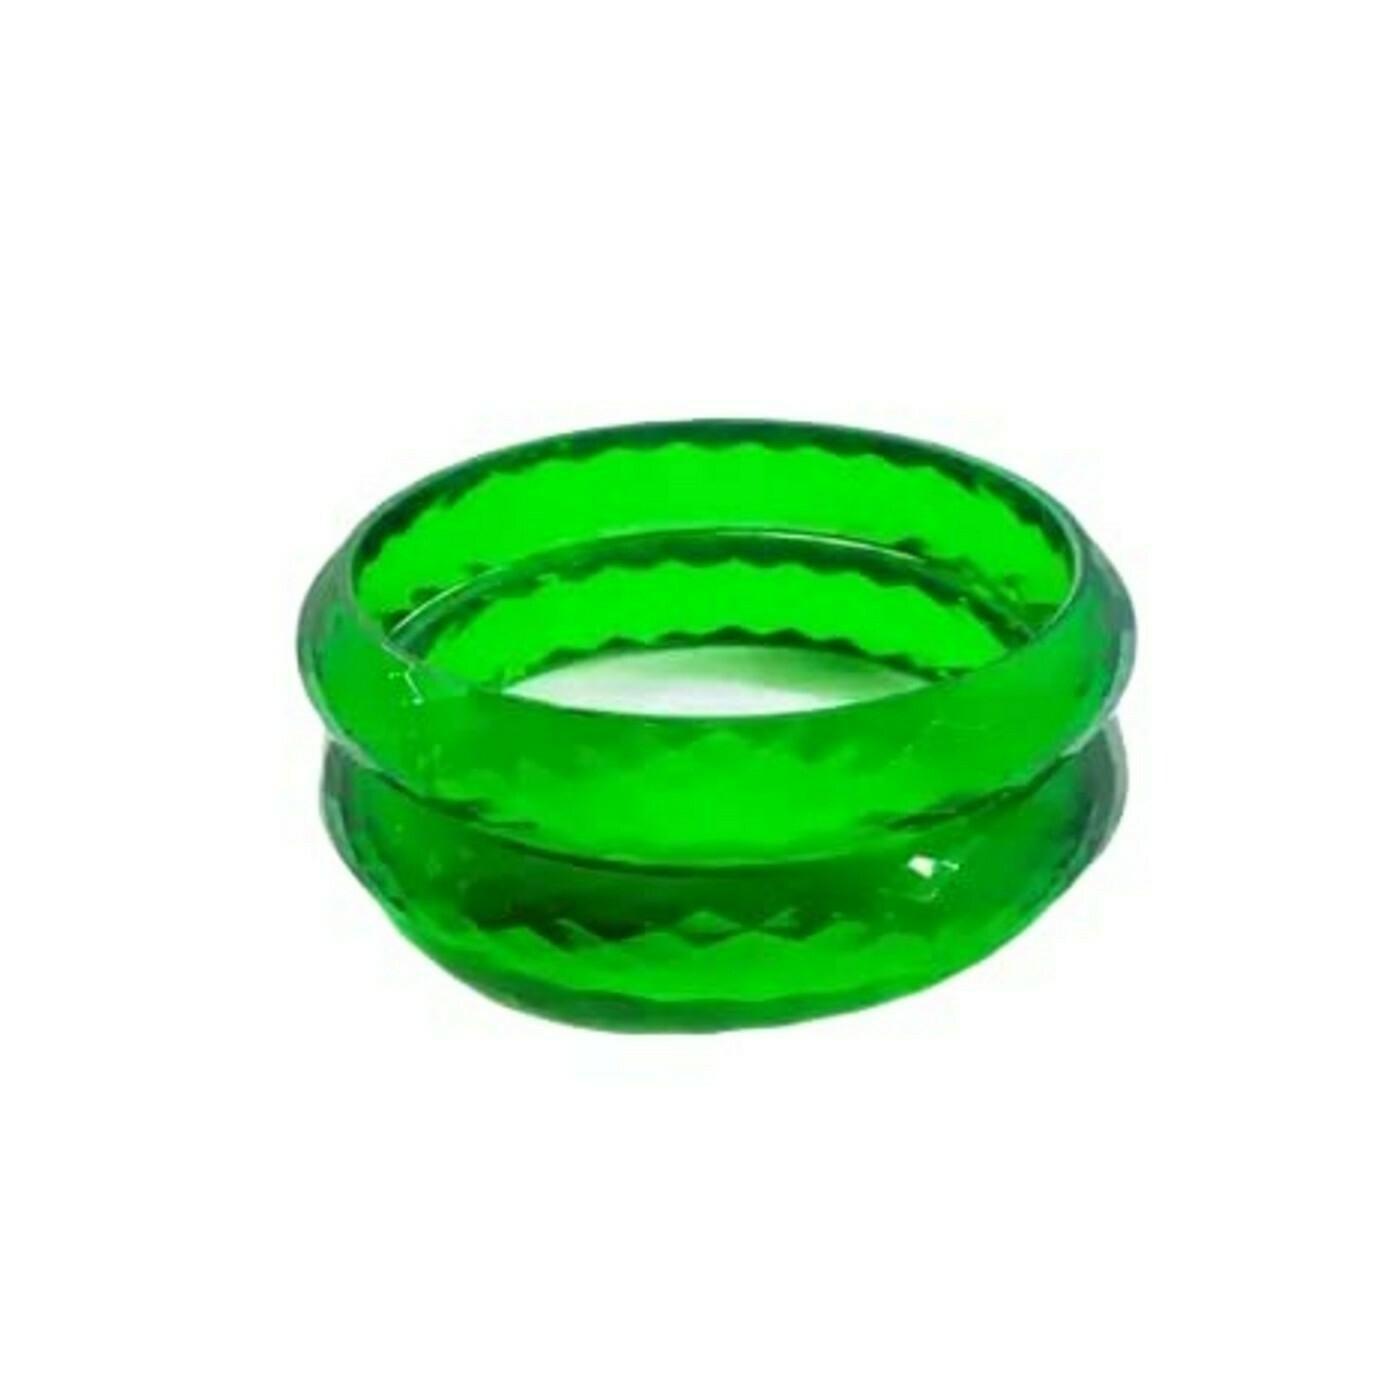
HALLO Diamond Cutting Plastic Bangles
Type: Bracelets & Bangles
Brand: HALLO
Price: Rs. 299
 Traditional beautiful bangles designs for woman and girls, latest design traditional bangles jewellery. Gift for women valentine birthday anniversary gift for someone you love. Gracefully maangtikka, necklace ,earrings, kurta set, kurti, or any indo-western outfit to enhance your look. These are made from toxic free materials which are anti-allergic and safe for the skin. It can be worn over long time periods without any complaints of itching and swelling. Women in india wear bangles to enhance their feminine grace and beauty.
Features: Material Plastic, all availbale,Attractive bangles a bangles on a woman's hand can make the outfit complete on its own,A lot of men think more appreciatively of women when she has a bangles on, making her more attractive in his eyes,Often times, bangles and other hand jewelry make the hand look more seductive and slim,You will never want to take them off